Patroclus

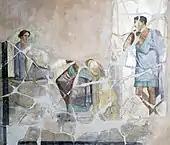

During his childhood, Patroclus had accidentally killed his playmate Clysonymus over a game of dice. As a result, he was exiled from his home, Opus, with Menoetius sending him to Peleus, king of Phthia and father of Achilles. Peleus named Patroclus Achilles's "squire", as they both grew up together and became close friends. Patroclus acted as a male role model for Achilles, being both kinder than him as well as wiser regarding counsel. Patroclus's early life, including his flight to the house of Peleus, is narrated later in the "Iliad", when his ghost appears to Achilles reminding him about his past and giving him advice about his burial.